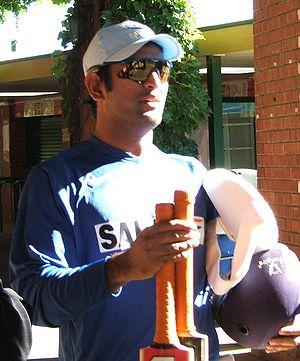
L'Indian Premier League, littéralement Première ligue indienne, est une ligue de cricket indienne fondée en 2008. Elle dépend de l'instance dirigeante du cricket en Inde, le Board of Control for Cricket in India, dont elle est un sous-comité. Les matchs des compétitions qu'elle organise annuellement sont au format Twenty20. Huit franchises se disputent le titre lors de la première édition de l'IPL, en 2008. Deux nouvelles s'y ajoutent lors du quatrième tournoi, en 2011.